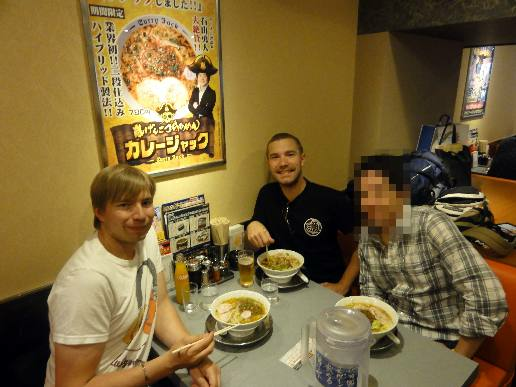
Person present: Yes